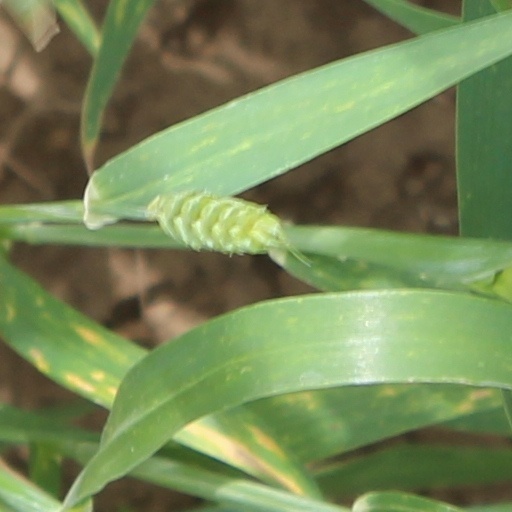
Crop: wheat